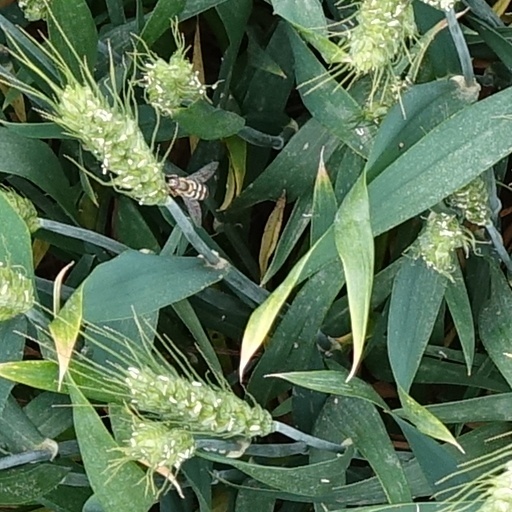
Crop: wheat